Wine Australia

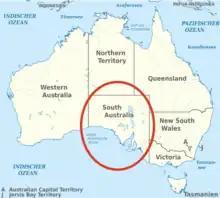
Map of Australia - South Australia, (the state where Wine Australia headquarters is located) is circled

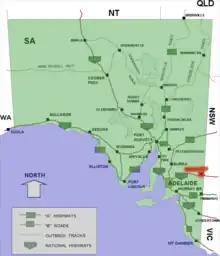
South Australia - map focused on state

In 1980, the "Australian Wine and Brandy Corporation Act 1980" was passed, forming the AWBC authority that has progressed to the present. With the passing of this act, the functions of the Australian Wine and Brandy Corporation, and thus the purpose of its formation were declared. Holistically, this act lists out its explicit objectives Part 1 s3 (1):